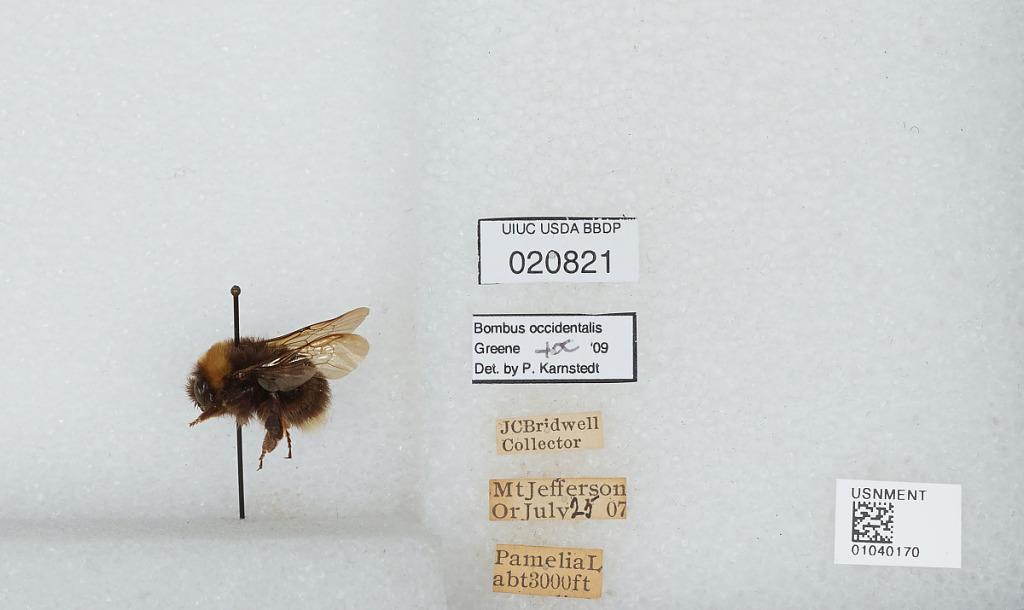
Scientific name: Bombus sp.
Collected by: J. Bridwell
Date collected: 1907-7-25
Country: United States
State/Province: Oregon
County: Linn
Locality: Mount Jefferson, Pamelia Lake
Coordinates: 44.6517, -121.845
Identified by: Karnstedt, P.